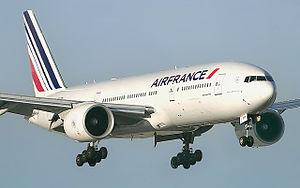
Un Boeing 777-300ER atterrissant à l'aéroport international Pierre-Elliott-Trudeau de Montréal en septembre 2009. ==